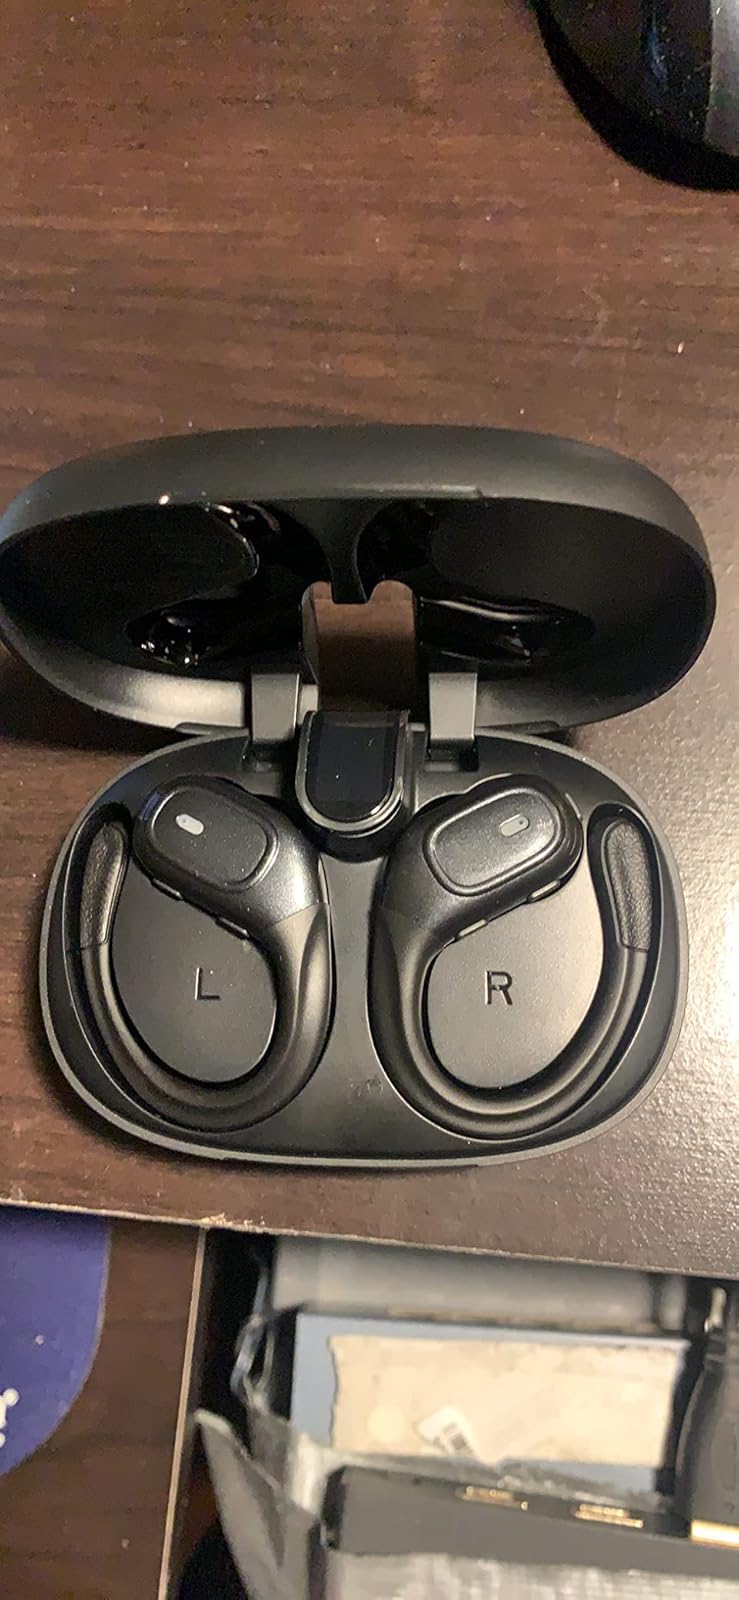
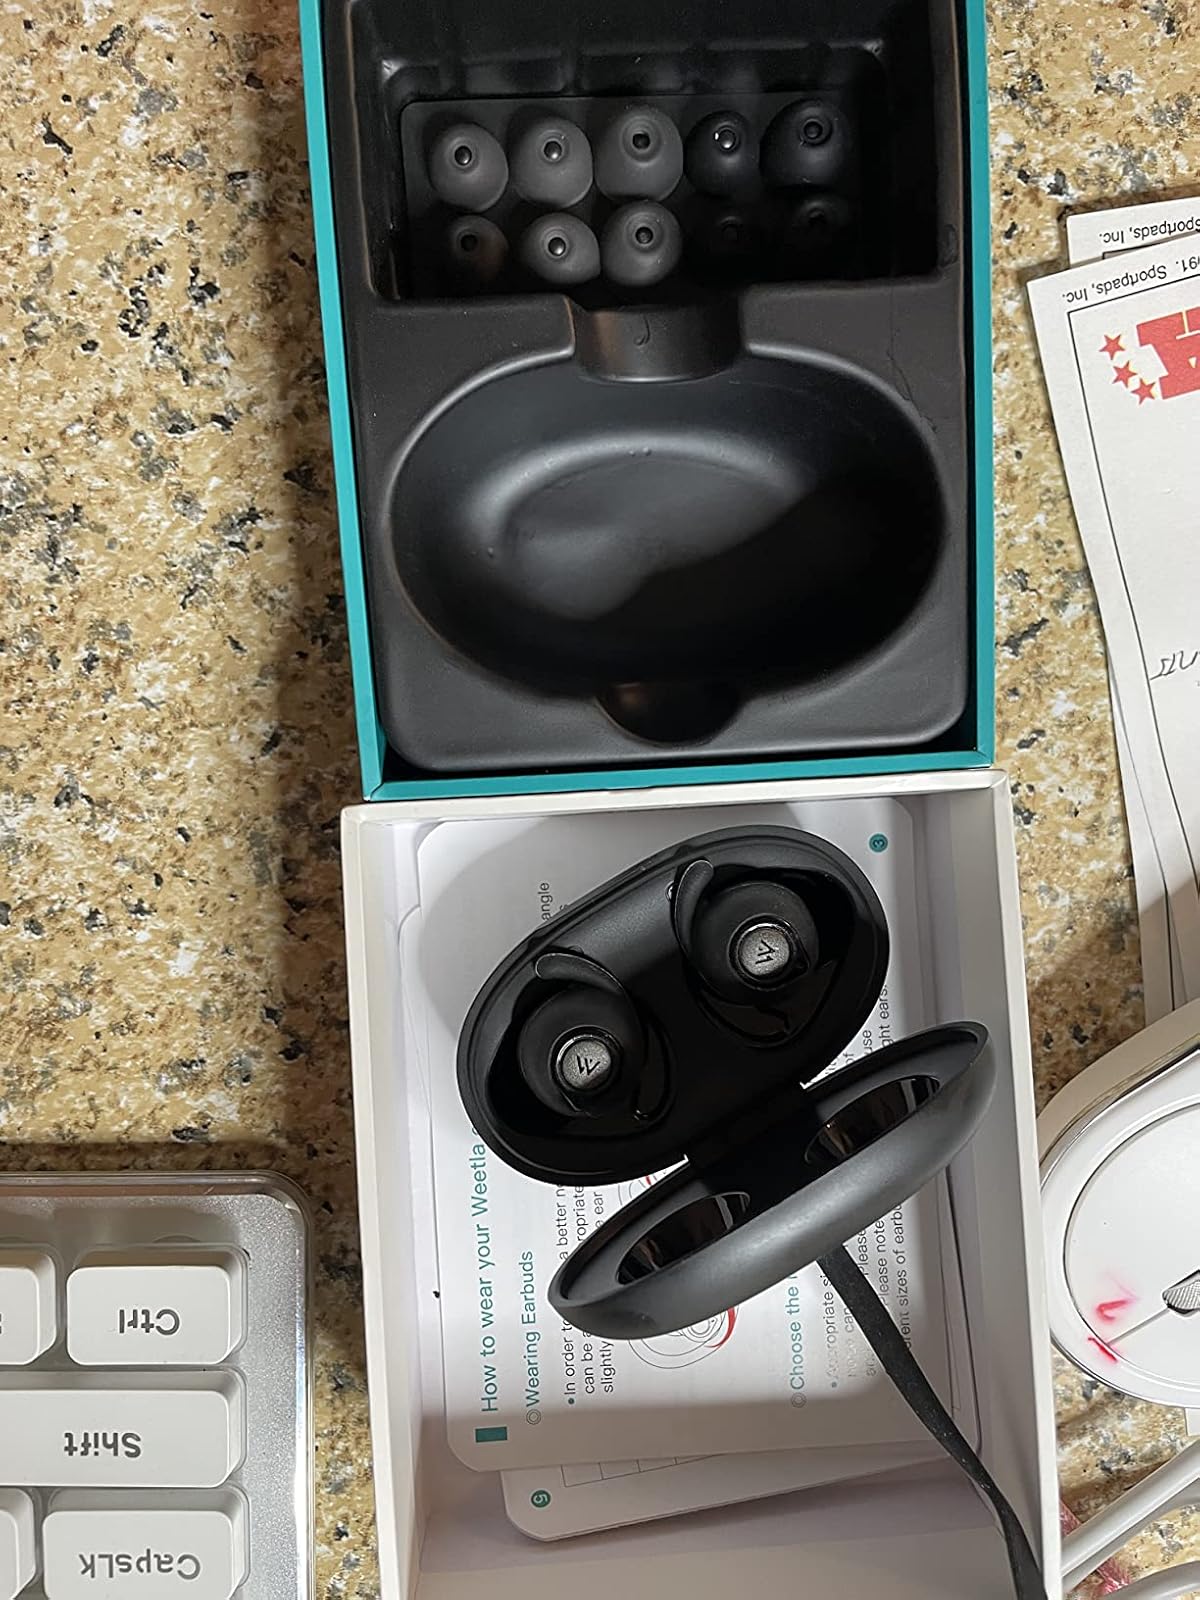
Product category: earbuds
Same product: no